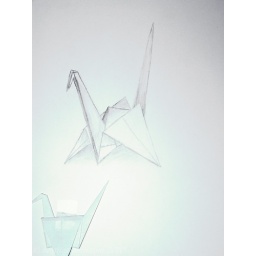
Sebastian folded a piece of paper to loosely resemble a bird and followed it up by making an identical drawing.